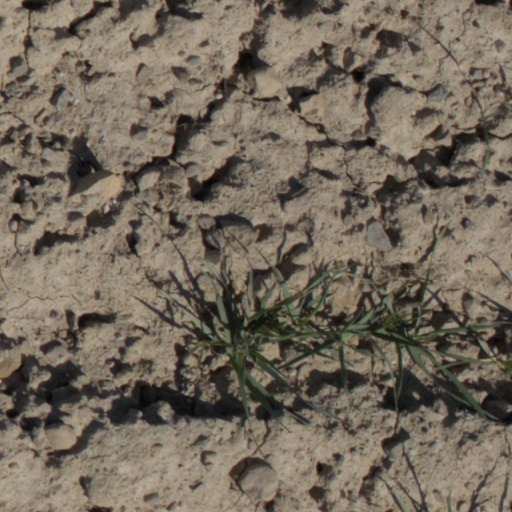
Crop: wheat